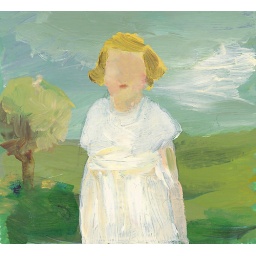
girl in white dress